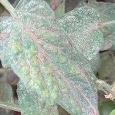
Crop: Tomato
Condition: mite-d